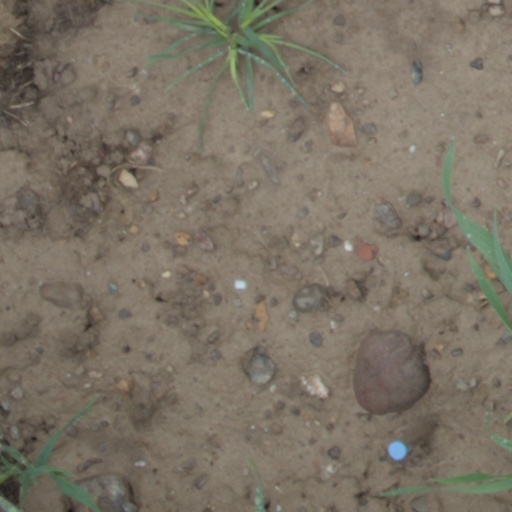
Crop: wheat